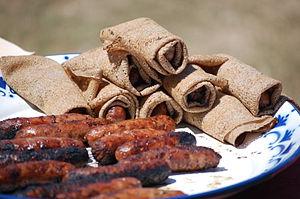
Des galettes-saucisse, spécialité de l'est de la Bretagne
Rennes /ʁɛn/ est une commune de l'Ouest de la France, chef-lieu du département d’Ille-et-Vilaine et de la région Bretagne. La ville se situe en Haute-Bretagne — partie orientale de la Bretagne — à la confluence de l’Ille et de la Vilaine. Ses habitants sont appelés les Rennais et les Rennaises.
Des supporters soutiennent et encouragent le Stade rennais football club. Créé en 1901, ce club de football français, basé à Rennes, suscite, dès ses premières années d'existence, un intérêt grandissant parmi les amateurs de sport en Bretagne, attirant plusieurs centaines, puis plusieurs milliers de personnes qui assistent aux rencontres disputées par ses équipes. Leur soutien et leur intérêt s'organisent sous la forme de diverses associations ou souscriptions, lesquelles jouent un rôle décisif dans la sauvegarde du club lorsque celui-ci se retrouve en difficulté financière, dans les années 1930 et 1970 notamment.
La galette-saucisse est un en-cas composé d'une saucisse de porc grillée, roulée dans une galette de sarrasin froide. Elle est principalement consommée en Haute-Bretagne, plus précisément en Ille-et-Vilaine et dans certaines parties de ses départements limitrophes : les Côtes-d'Armor, le Morbihan, la Loire-Atlantique, la Mayenne et la Manche.